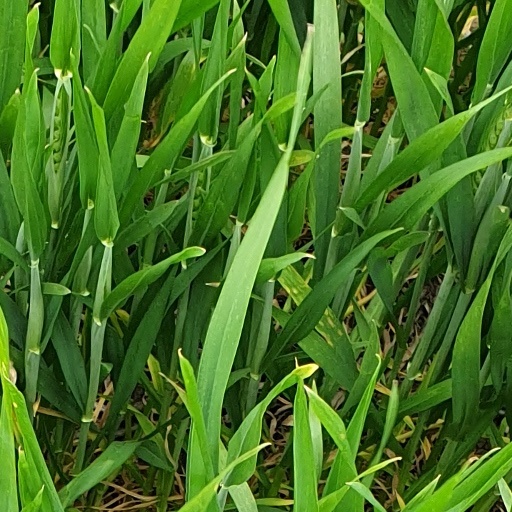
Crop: wheat